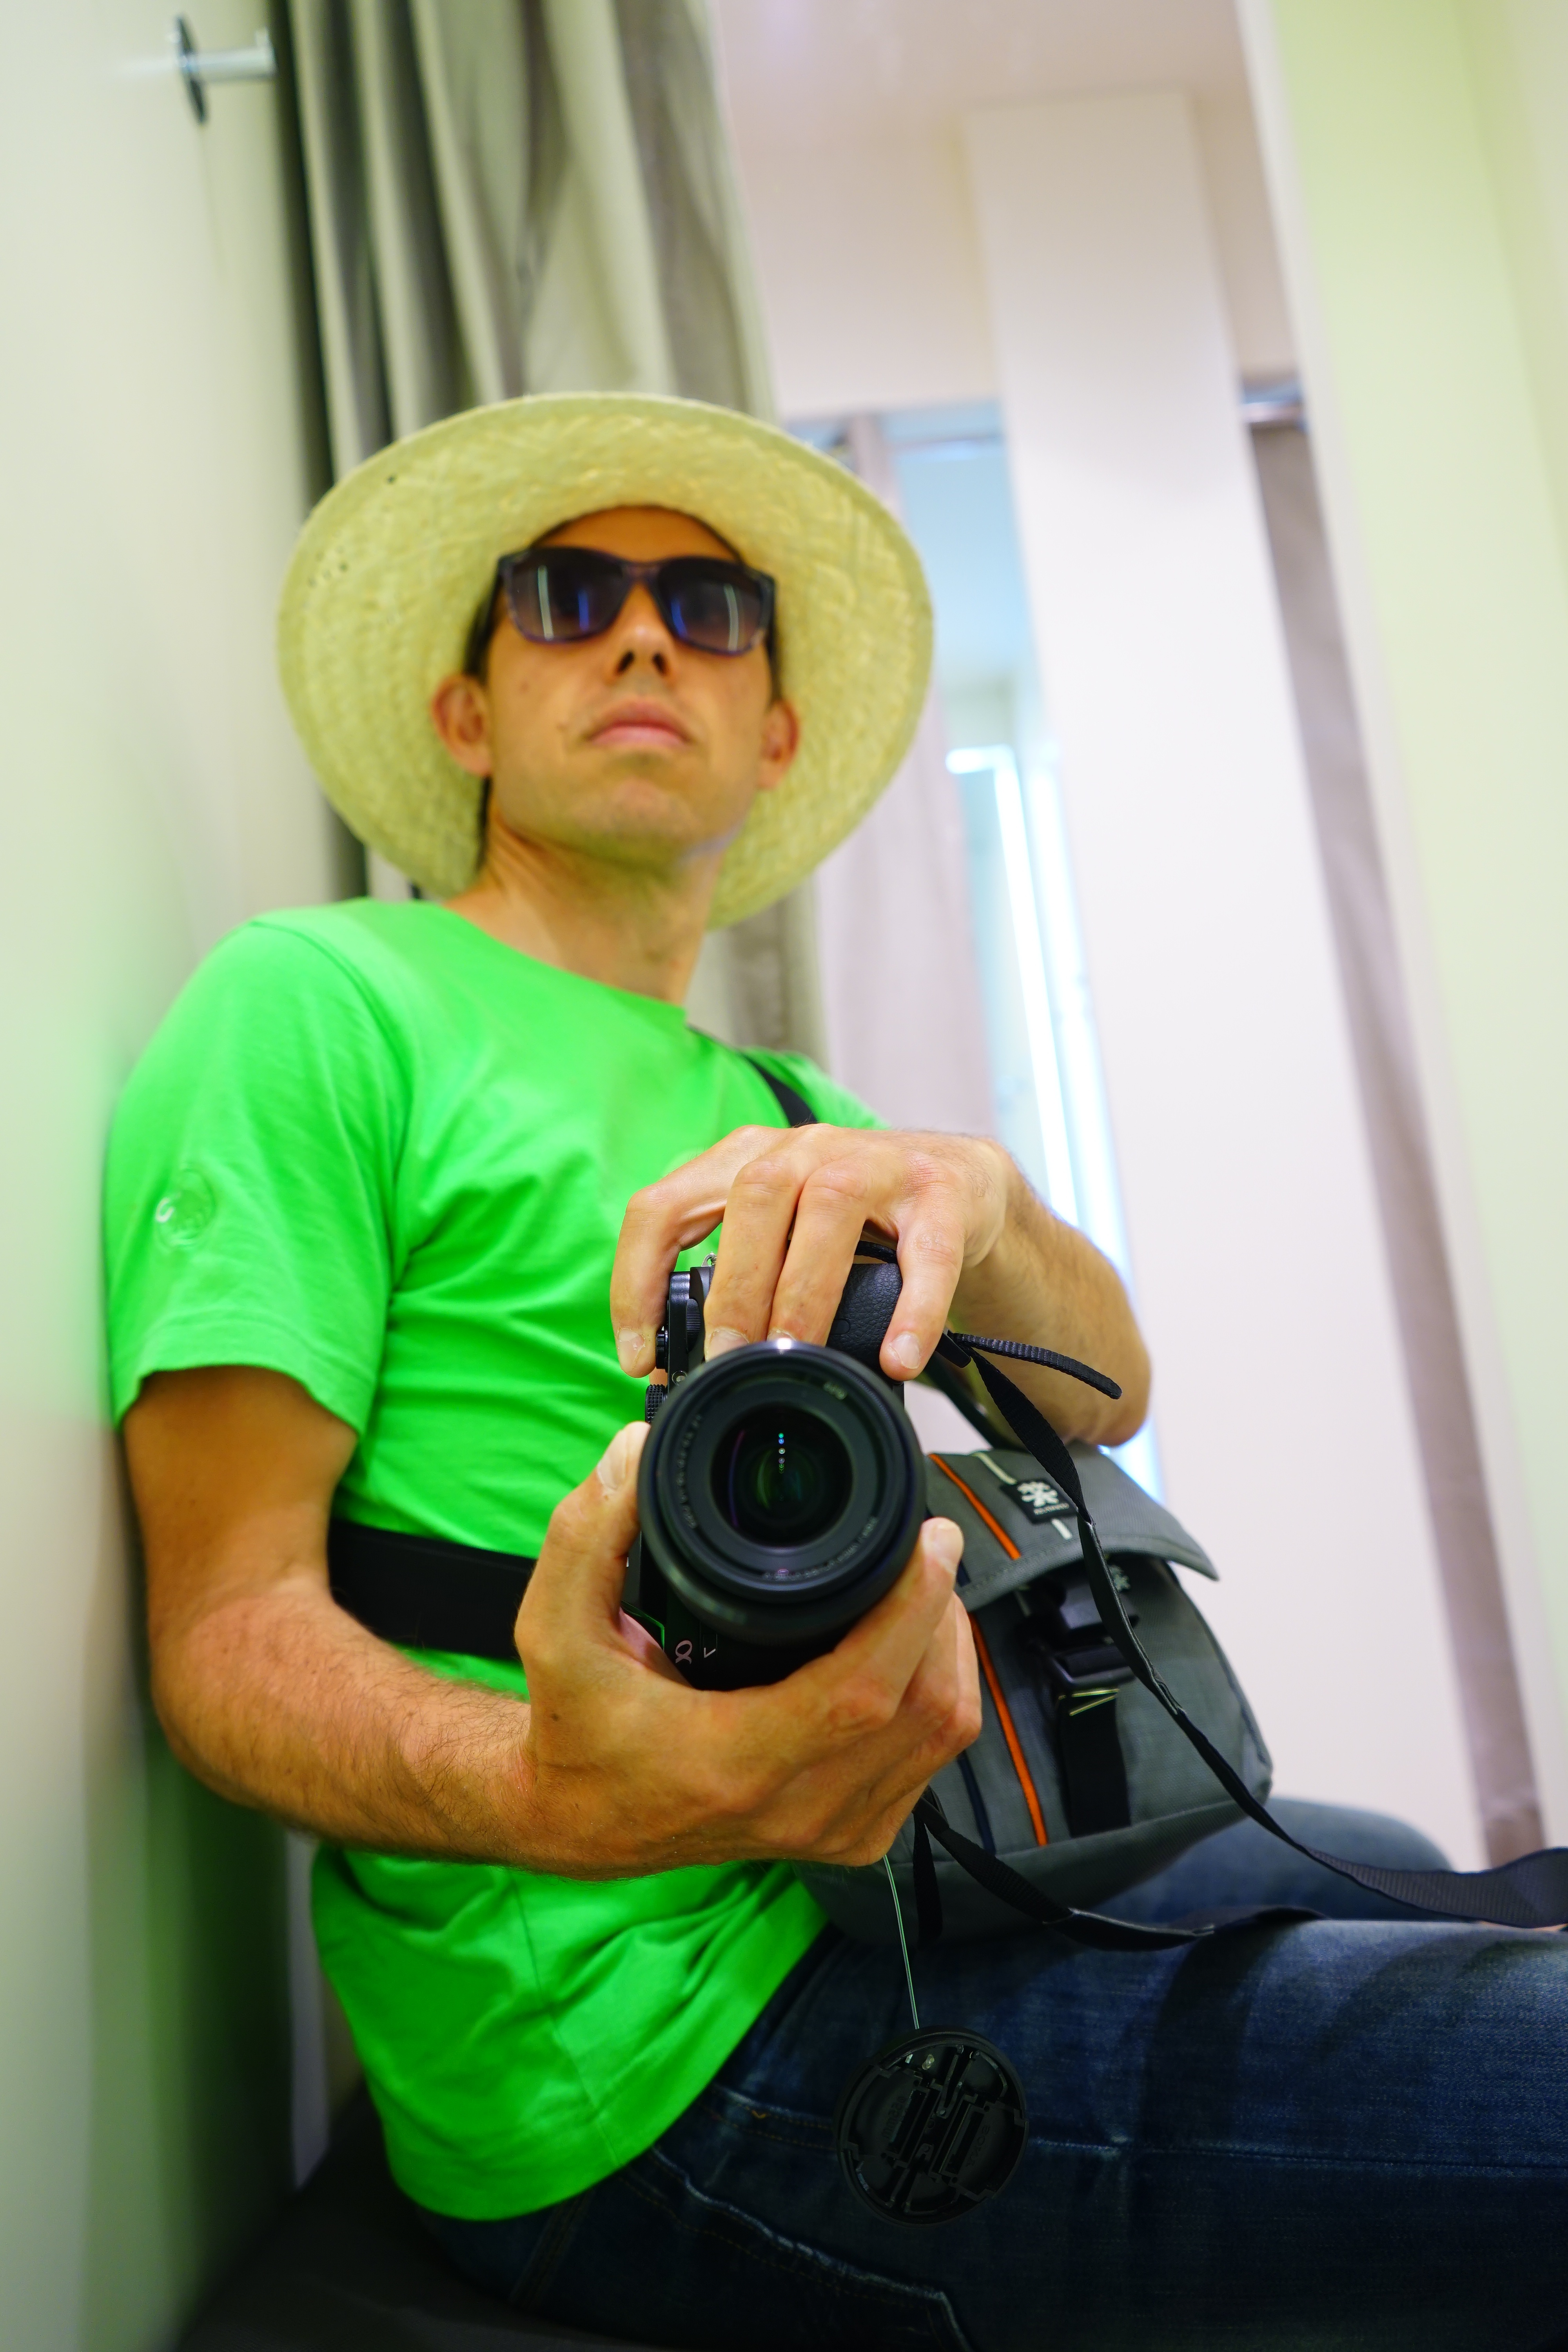
camera, photographer, tourist, green, clothing, leisure, sun hat, fun, glasses, selfie, costume, touri